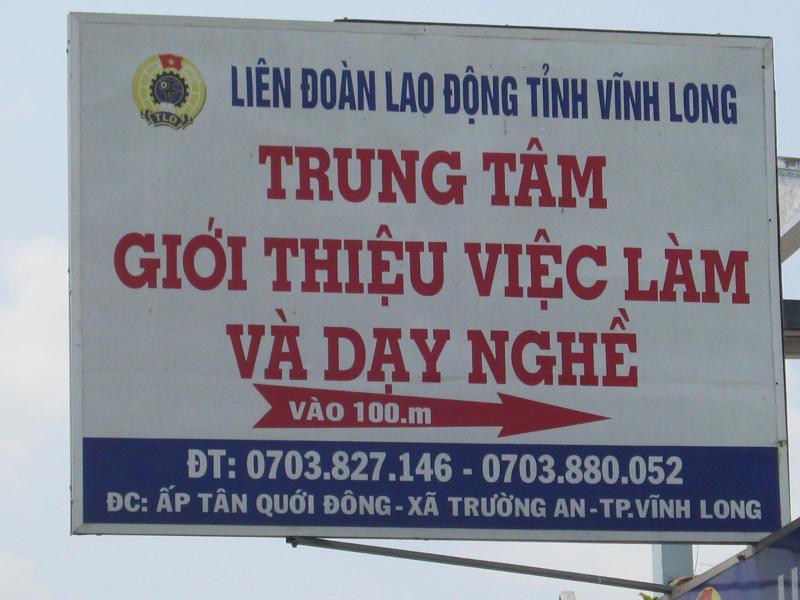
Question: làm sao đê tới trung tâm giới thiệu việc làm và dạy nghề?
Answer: vào 100 m